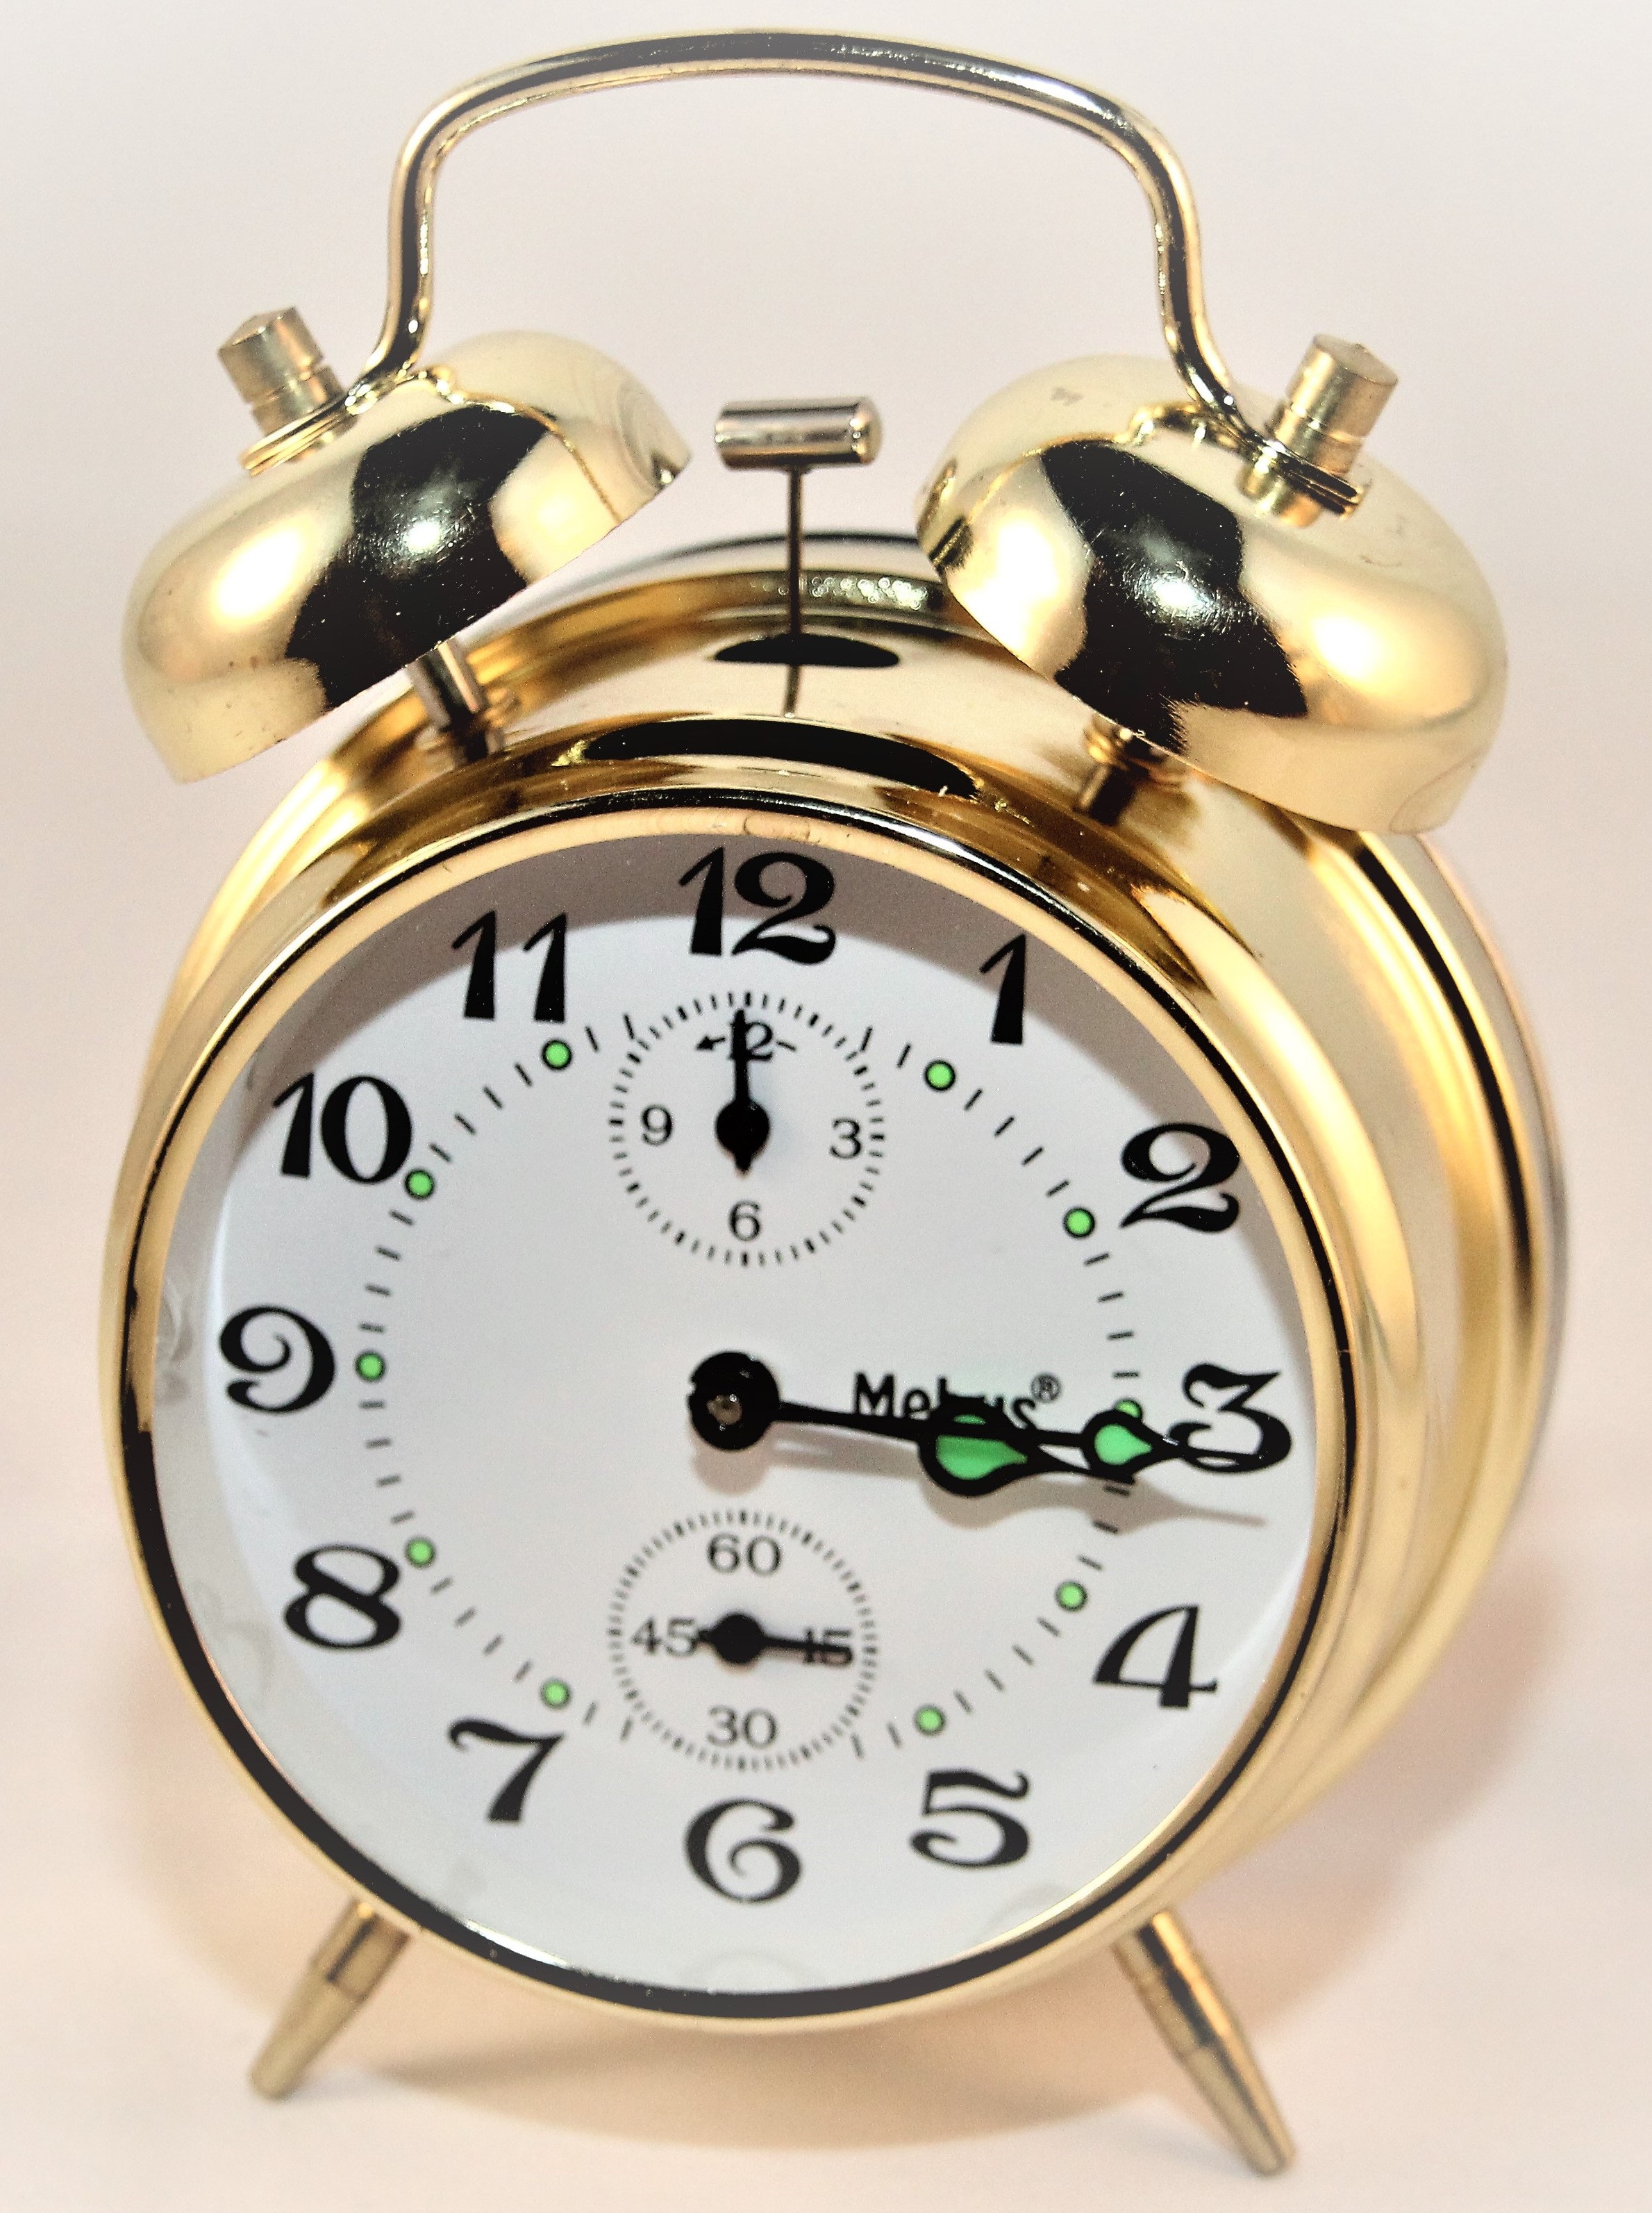
alarm clock, clock, Analog watch, watch, home accessories, Material property, interior design, fashion accessory, wall clock, brass, pocket watch, metal